Srimanta Sankardev Kalakshetra

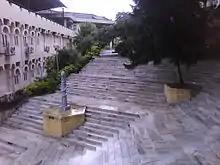
A view of Srimanata Sankardev Kalakhetra

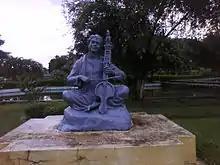
A sculpture at Srimanata Sankardev Kalakhetra

It is governed by a body of executives, selected by the Assam Government's Cultural Department and is headed by a Director of the Assam Civil Service or Indian Administrative Service cadre. The Kalakshetra is divided into several complexes. The Central Museum exhibits the articles used by different ethnic groups of Assam. The museum also houses several cultural objects of the state within it. The open-air theater can accommodate 2000 people and hosts cultural programs in its premises. Traditional dance and drama performances are conducted in this theater. The Kalakshetra also has the Artists' Village, which replicates the village society of Assam. The Sahitya Bhavan is the library in the Kalakshetra, which has a huge collection of rare books and manuscripts. It is a repository of the literature of the region. Another section of the art complex is the Lalit-Kala Bhavan. It is the center used for exhibitions and workshops on art and culture. A heritage park is also a part of the huge complex of the Shankardev Kalakshetra. Now a cable car facility is also available inside the park to commute the tourists. The Bhupen Hazarika museum is another attraction of Kalakshetra.